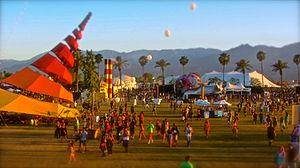
Liste des festivals de musique, classement géographique et par genre.